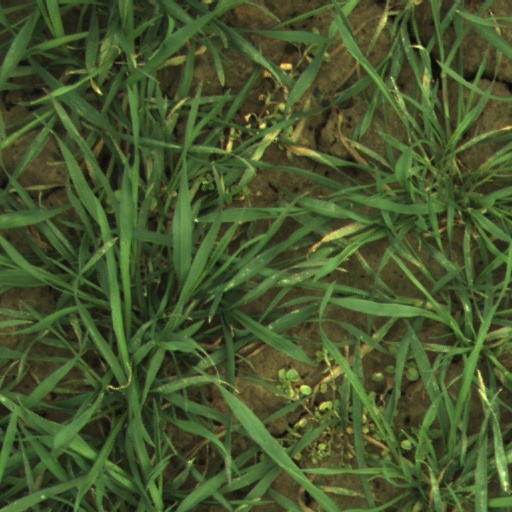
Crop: wheat